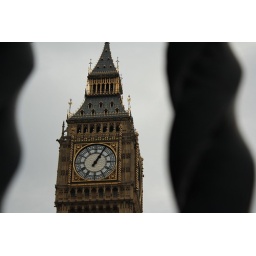
Big ben is the bell within the clock tower